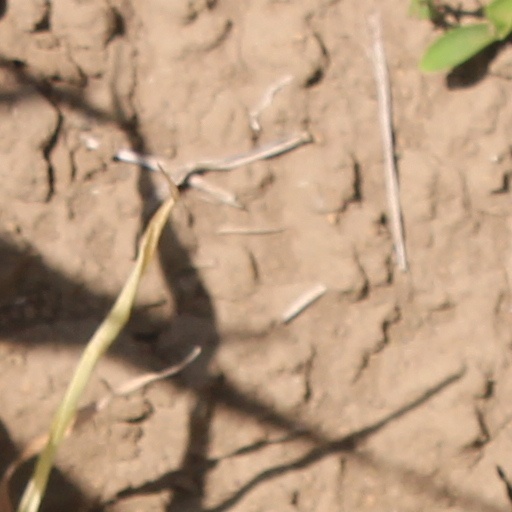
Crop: wheat